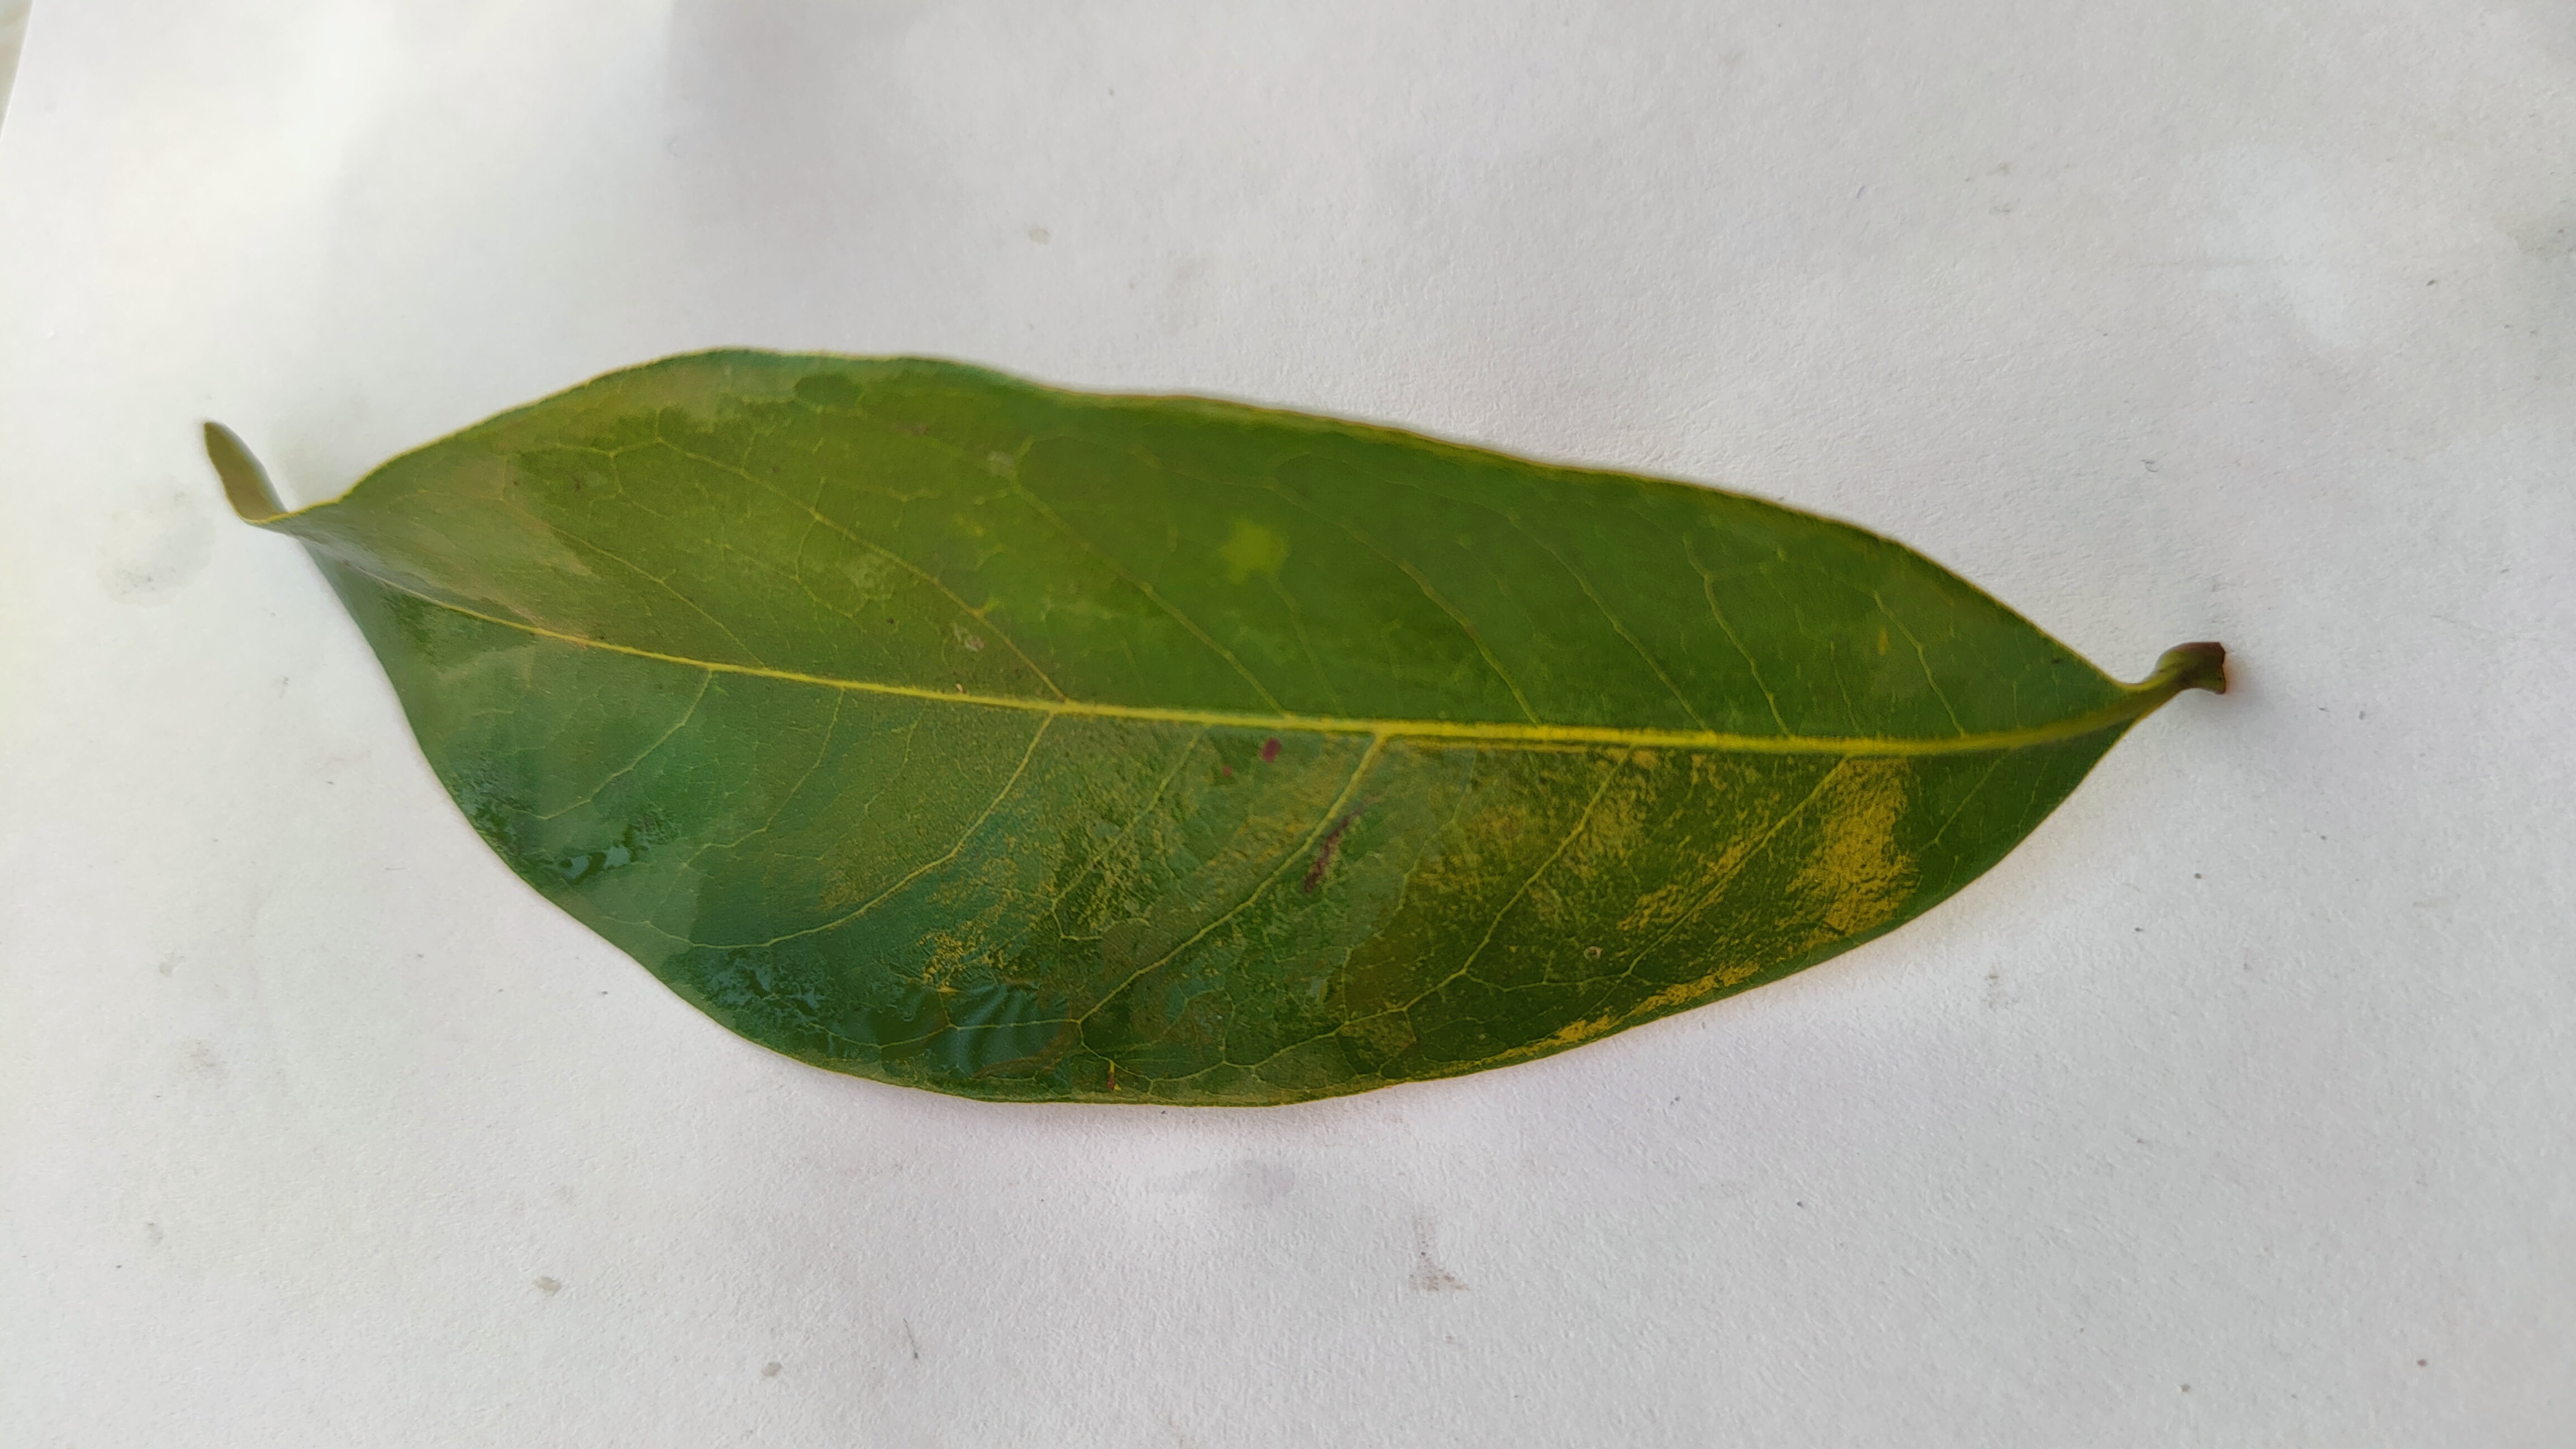
Leaf variety: Lychee